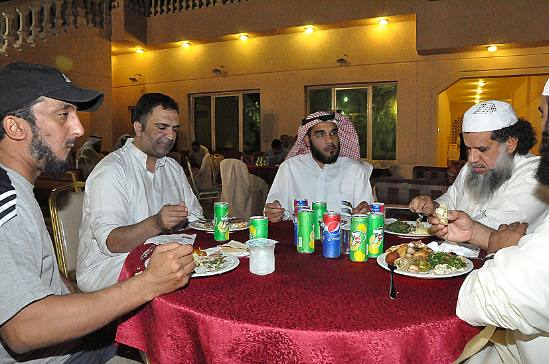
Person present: Yes